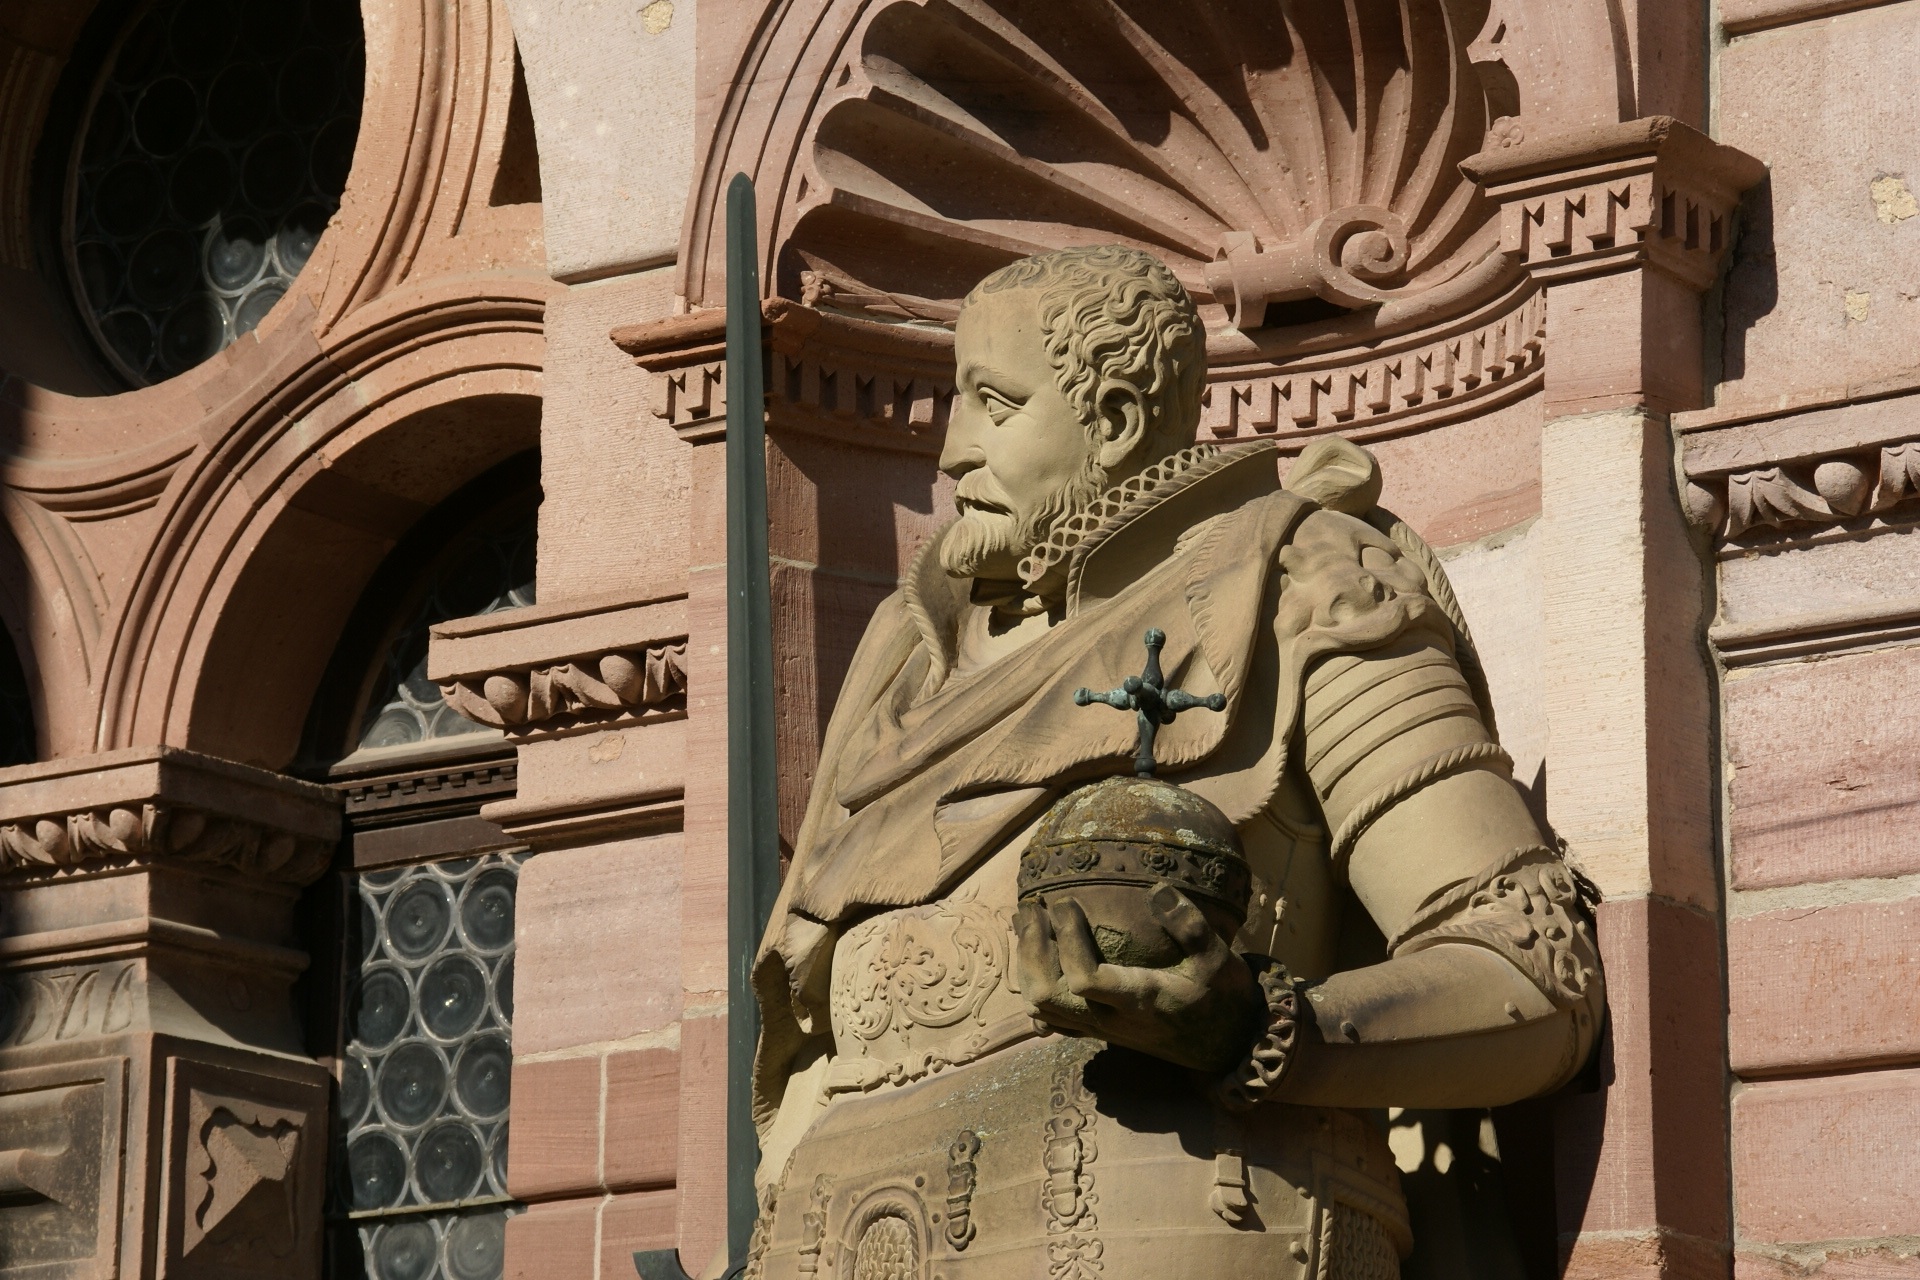
stone, monument, statue, castle, heidelberg, sculpture, art, king, germany, ancient history, friedrichsbau